Northwest, Spokane

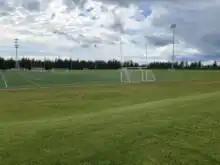
Dwight Merkel Sports Complex

As the name suggests, Northwest is located in the northwestern portion of Spokane. It is bounded by the Spokane River on the west, Wellesley Avenue on the South, Ash Street on the east and Francis Avenue and Nine Mile Road in the north. The Balboa/South Indian Trail lies to the north. North Hill is located to the east. Audubon/Downriver is located to the south. Unincorporated Spokane County sits to the west, beyond the Spokane River; The Spokane River and portions of Riverside State Park are located within the neighborhood, but extend north, south and west from the neighborhood.